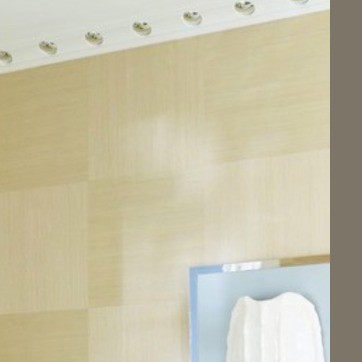
Material: wallpaper